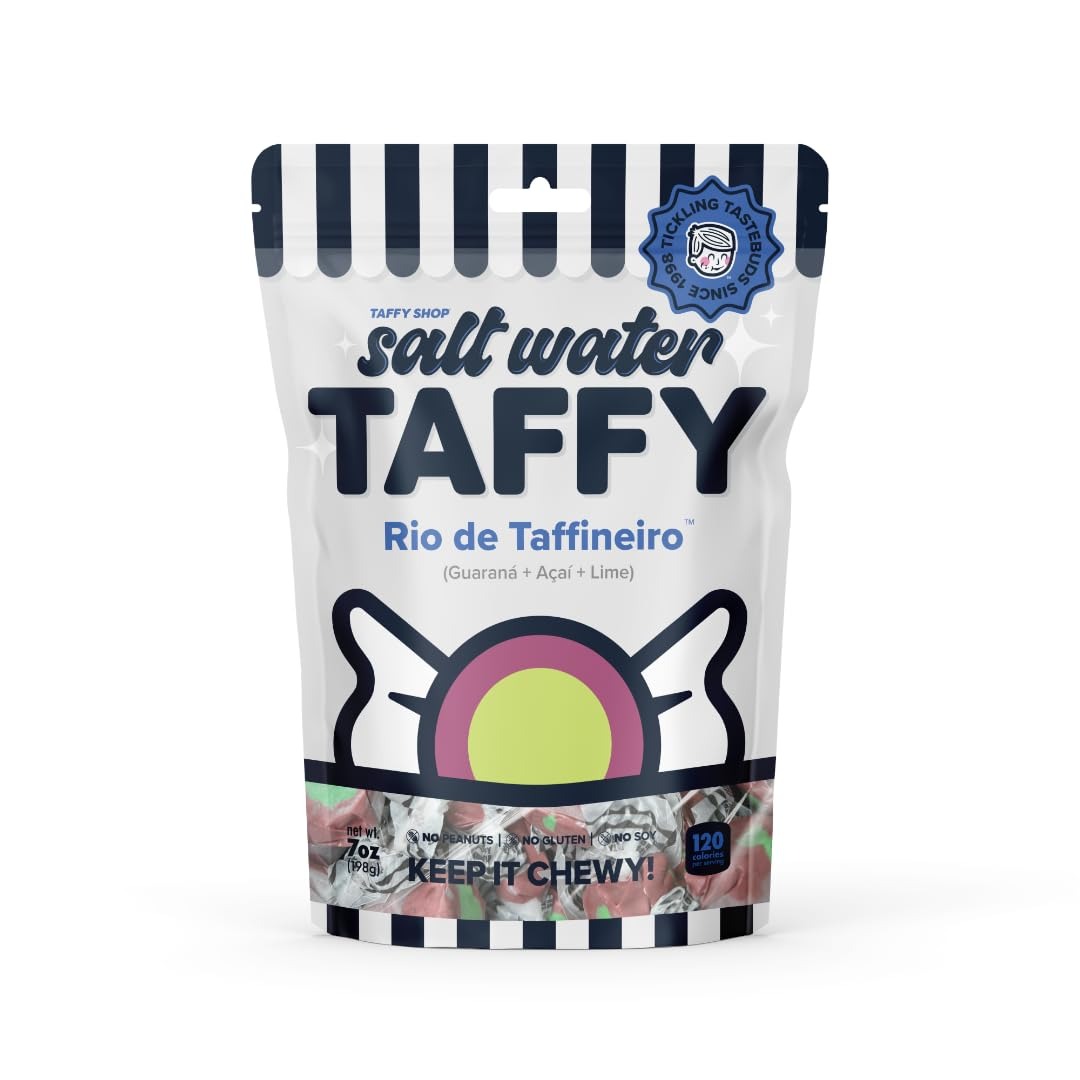
Item Name: Taffy Shop Rio de Taffinerio, Guarana acai lime Salt Water Taffy – Gourmet Soft Chewy Candy, Bulk Sweet Snack, Fresh Gift & Gluten-Free, 35 Individually Wrapped Pieces (7oz)
Bullet Point 1: Rio de Taffineiro Taffy is your guide to a flavorful adventure! Guarana adds a lively kick, acai brings deep sweetness, and lime gives a refreshing twist. A tropical mix that turns every bite into a mini getaway!
Bullet Point 2: Celebrate Every Holiday! From Halloween thrills to Thanksgiving feasts, Christmas cheer, and Easter treats. Sweeten Valentine’s Day, honor Mother’s & Father’s Day, and don’t forget Labor Day, Memorial Day, Hanukkah, and Fourth of July fun!
Bullet Point 3: Gourmet & Shameless: Our premium saltwater taffy is crafted from fresh protein rich egg whites, real sea salt, and coconut oil. A healthy snack made peanut free, soy free, and even sugar-free options for all to enjoy!
Bullet Point 4: Bulk Candy for all Events: Our individually wrapped treats are perfect for trick-or-treaters.. Ideal for large gatherings, corporate events, school functions, church events, fundraisers, and birthday celebrations—Best treat to fill your candy jar!
Bullet Point 5: Perfect treat for any Adventure: hiking, hunting, camping, road trips, Poolside, movie night or to toss it in your backpack or travel bag set. Or great for a night in, whether it's a movie night supplies, late night snack, or board game treat.
Product Description: Gourmet Salt Water Taffy! Whether you're searching for Halloween candy, taffy like coffee, bananas, or strawberries, we’ve got it all. Enjoy fruity flavors like apples, watermelon, and tropical coconut cult. Try fruit snacks, tangy ginger chews, or indulgent chocolate. Our healthy snacks, protein snacks, and sugar-free candy offer guilt-free. These individually wrapped treats are ideal for Halloween party favors, bulk candy, or a snacks variety pack for adults. Our variety pack is perfect for trunk or treat, birthday party favors, and corporate events. Savor unique flavors like pistachio or fun keto-friendly snacks. Whether you're craving gummy bears, a chips variety pack, or classic party favors, we’ve got you covered. Planning for Halloween gifts or stocking up on swedish candy and freeze-dried candy? Enjoy fun treats like gum, caramel apple lollipops, and chewing gum, or stock your pantry with bulk candy individually wrapped. We offer gluten-free and kosher options for everyone. Whether it’s going with your granola bars bulk, fiber gummies in a snack box. Indulge in fruity flavors like mango and peaches, or grab sour candy, caramel popcorn, and white chocolate taffy for a movie night. Grab snack packs, a perfect bar, or individual packs for on the go. We offer healthy snacks for adults, dye-free candy, and gluten-free snacks. Try nostalgic cotton candy, and classic candy corn salt water taffy. Better than lollipops individually wrapped, assorted candy variety packs,and caramel candy!
Value: 7.0
Unit: Ounce

Price: 12.48